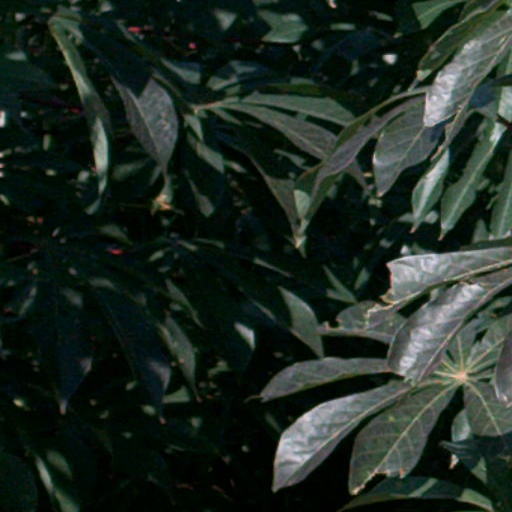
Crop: cassava